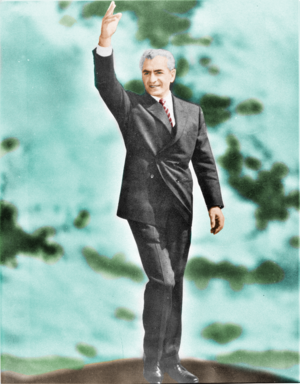
La Révolution du Roi et du Peuple ou Révolution du Roi et de la Nation, popularisée sous le nom de Révolution Blanche, est une série de réformes à grande portée lancée en 1963 par le dernier Shah d'Iran, Mohammad Reza Pahlavi et appliquée par ses Premiers Ministres successifs Ali Amini, Asadollah Alam, Hassan Ali Mansour et Amir Abbas Hoveida. Le programme tire son nom du projet en 6 points conçu par Ali Amini et présenté devant le Congrès national des agriculteurs d'Iran le 11 janvier 1963, et qui fut approuvé par référendum le 26 janvier 1963.